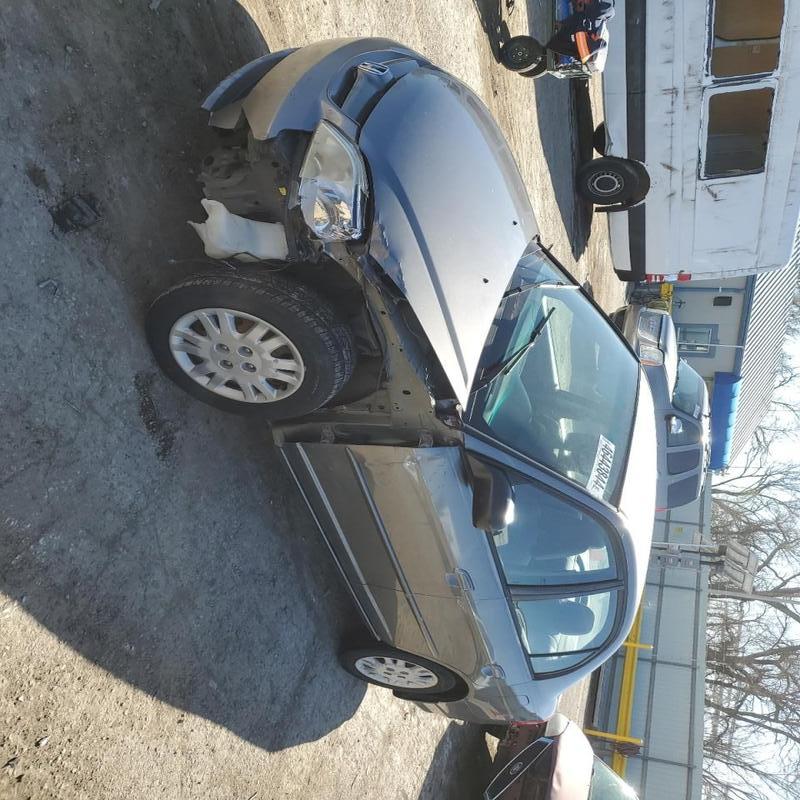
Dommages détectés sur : pare-choc avant, feu avant droit, feu avant gauche, capot, aile avant droite, porte avant droite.
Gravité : majeur